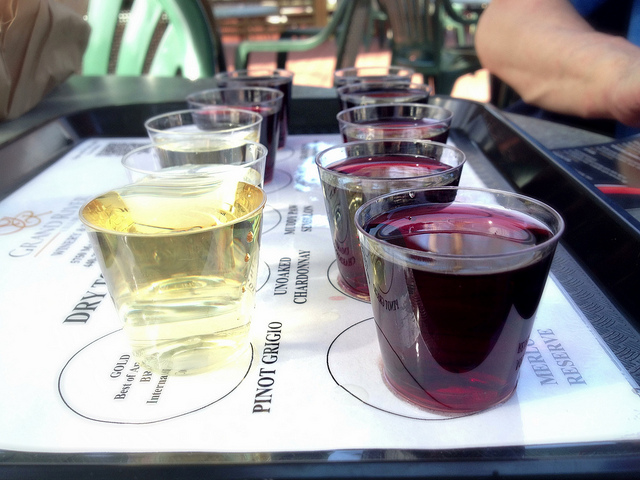
user: Given an image and a question. Answer the question in a short answer. Question: What do you do with these? Short Answer:
assistant: drink